Jerkins-Duffy House

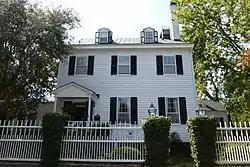
Jerkins-Duffy House, September 2012

Jerkins-Duffy House, also known as the Clarence B. Beasley House, is a historic home located at New Bern, Craven County, North Carolina. It was built about 1833, and is a -story, three-bay, side-hall plan, transitional Federal / Greek Revival style frame dwelling. It has an engaged, full-width two-story rear gallery and one-story wings. It sits on a high brick foundation.